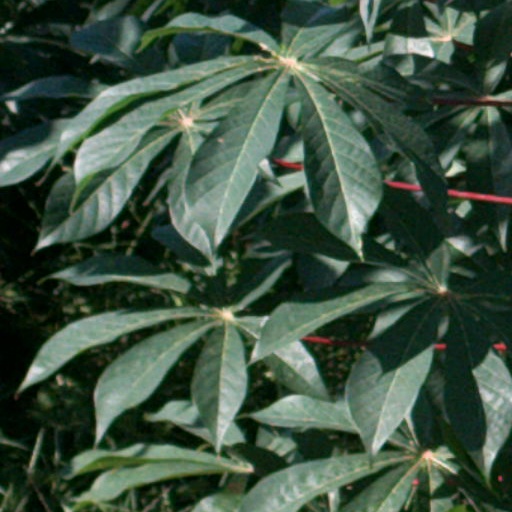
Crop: cassava